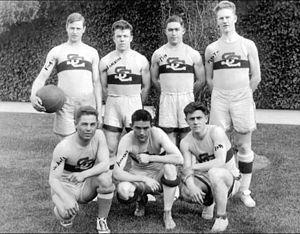
L'équipe de basket-ball de l'université de Santa Clara lors de la saison 1914-1915